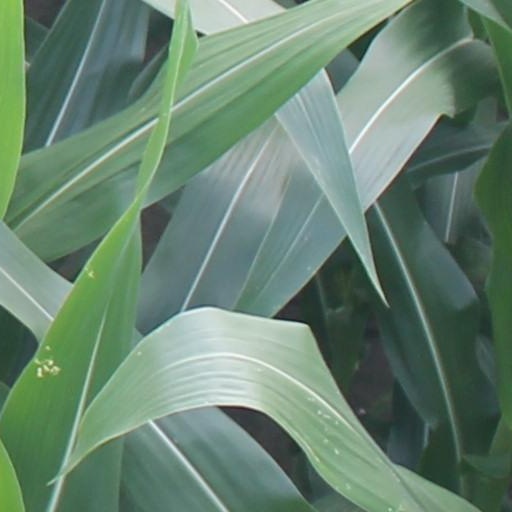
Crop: maize; corn